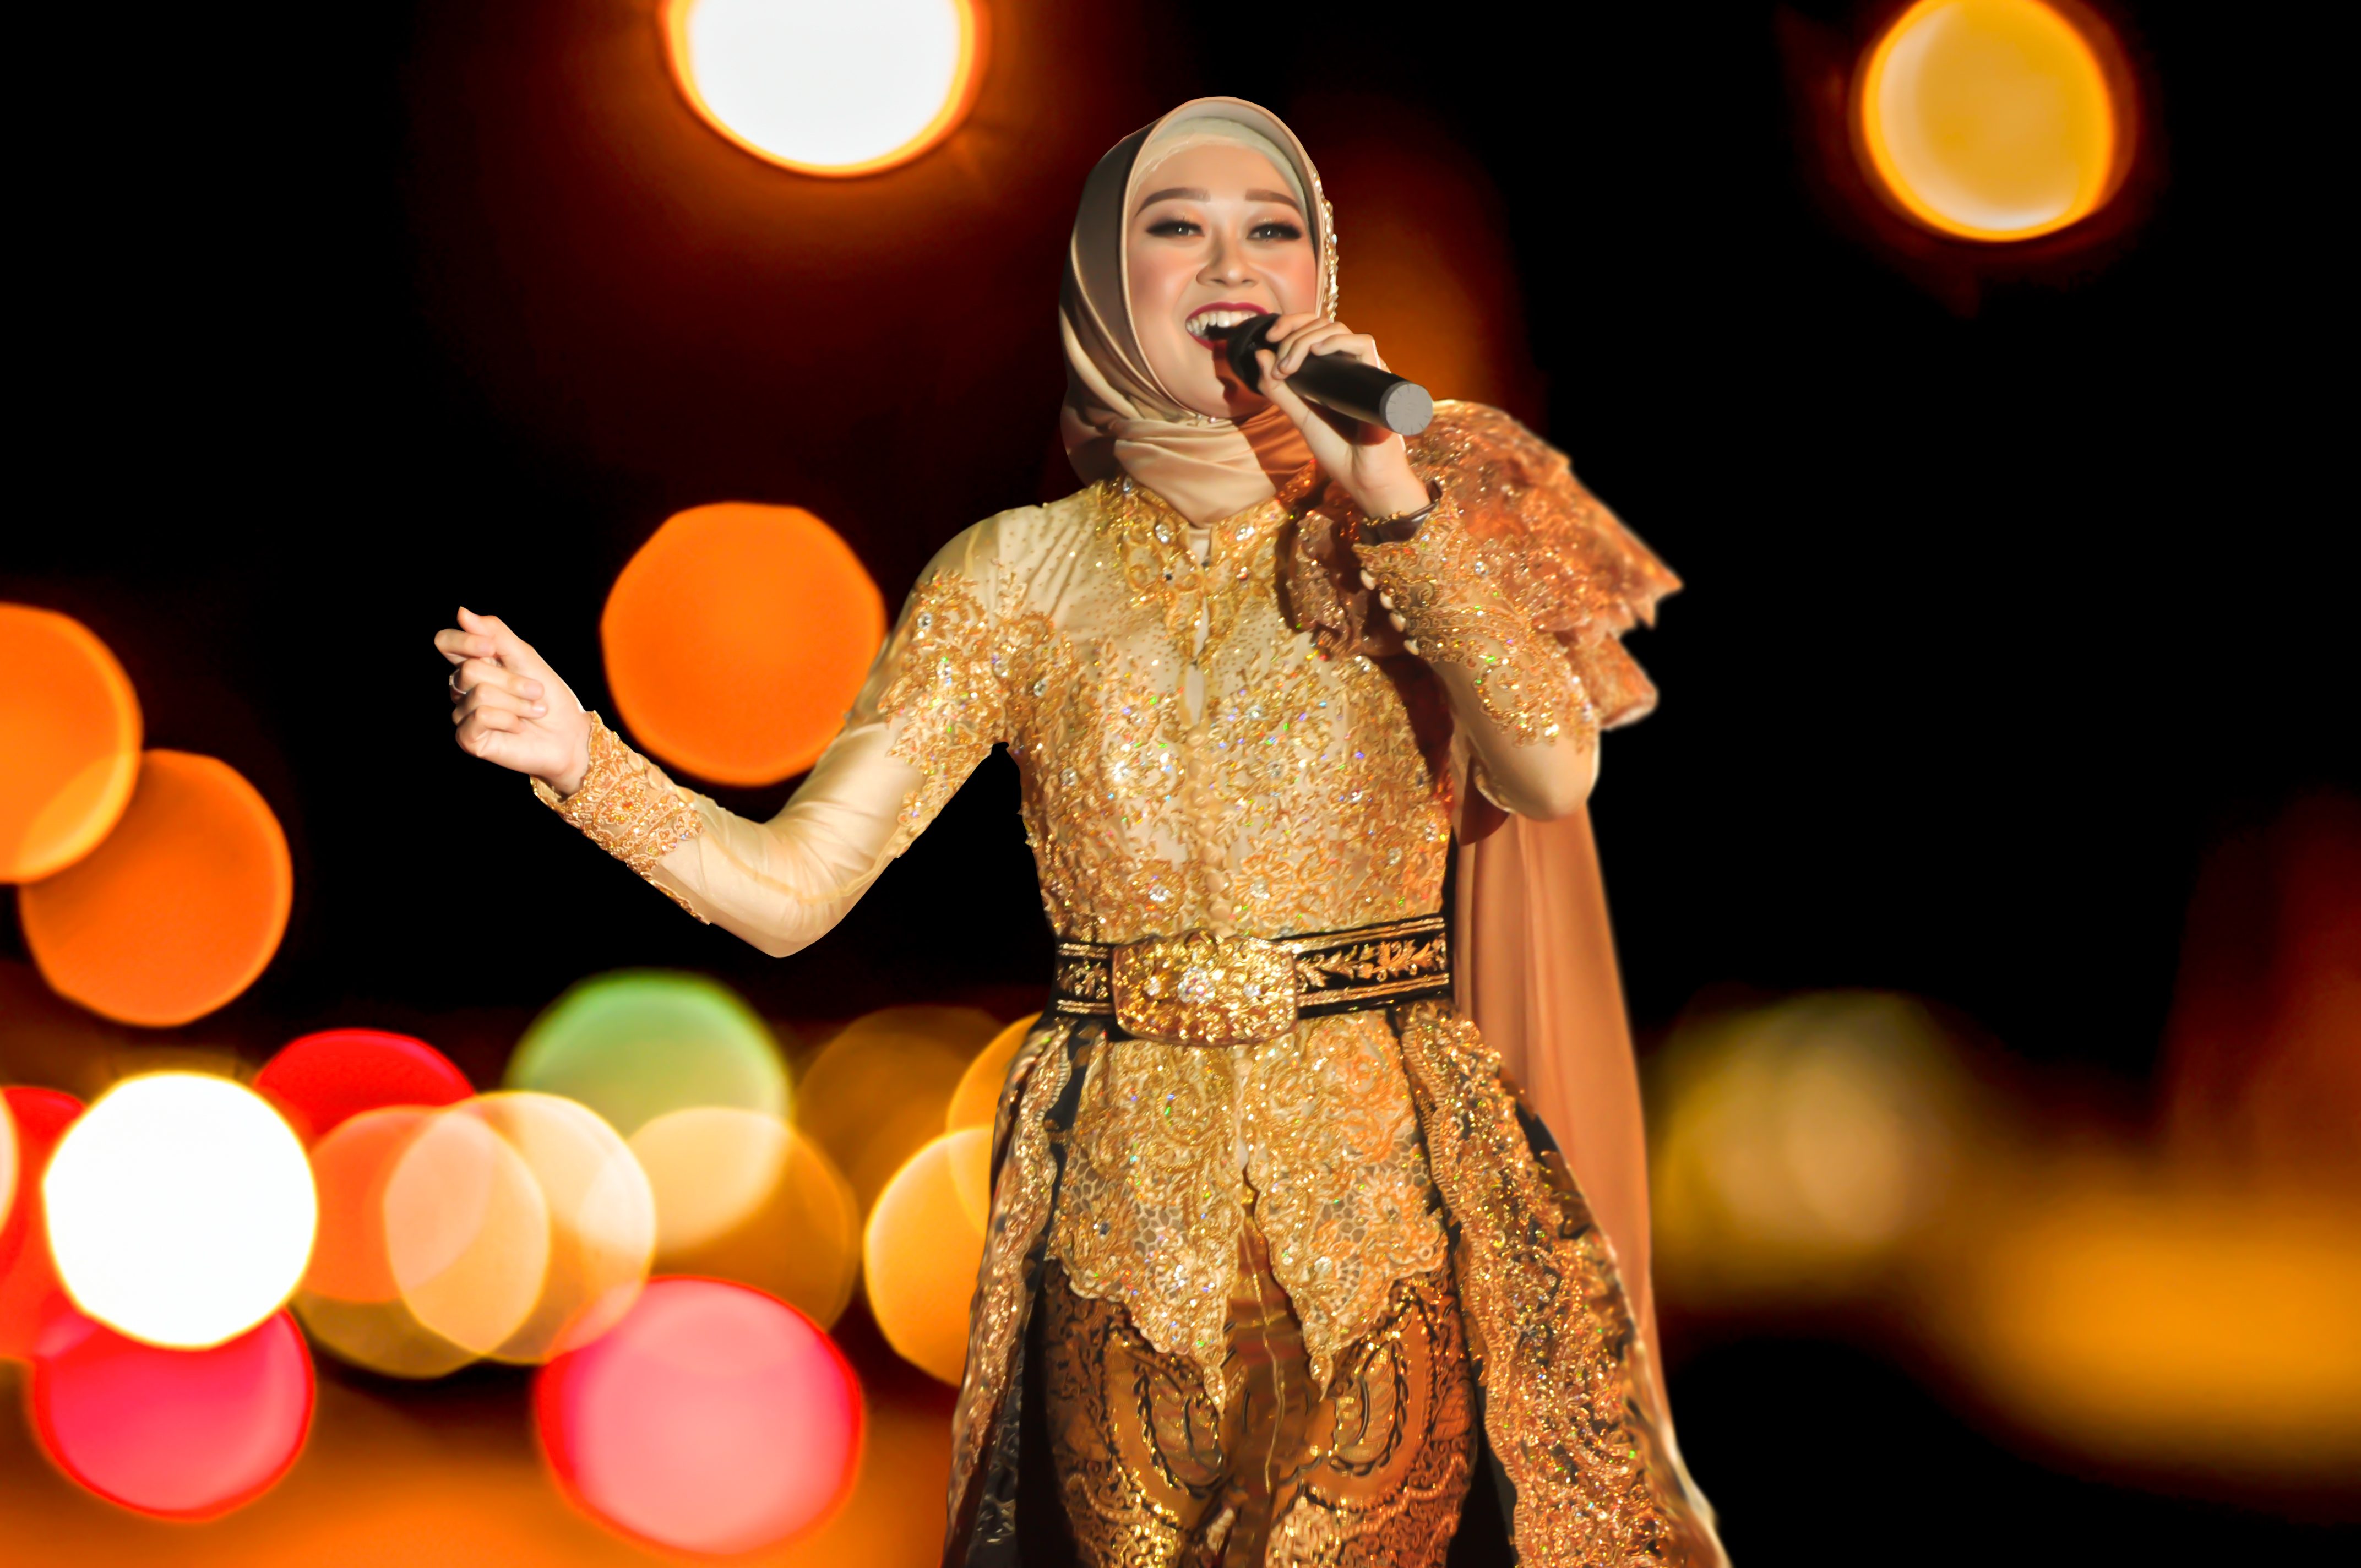
Elen Charyybelle, performance, entertainment, performing arts, singing, music artist, singer, song, event, stage, yellow, public event, performance art, music, orange, fun, concert, Talent show, pop music, musician